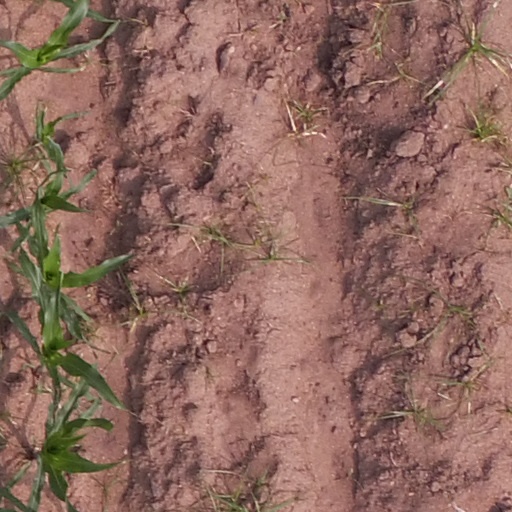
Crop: maize; corn